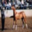
Label: horse